Charlie Harper (Two and a Half Men)

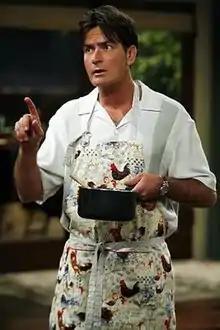
Charlie Sheen as Charlie Harper in "Damn You, Eggs Benedict"

Charles "Charlie" Francis Harper is a fictional character and one of the two main protagonists in the CBS sitcom "Two and a Half Men" during the first eight seasons of the series. Played by actor Charlie Sheen, the character of Charlie Harper is loosely based on Sheen himself. The show has garnered him four Primetime Emmy Award nominations for Outstanding Lead Actor in a Comedy Series and two Golden Globe nominations for Best Performance by an Actor in a Comedy Series. Although the character was written off after the end of the eighth season, the character was reprised for one episode of the ninth season by Kathy Bates, which resulted in her winning the Primetime Emmy Award for Outstanding Guest Actress in a Comedy Series and in the series finale, "Of Course He's Dead".